Angelo De Donatis

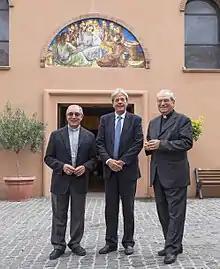
De Donatis (left) with Prime Minister Paolo Gentiloni (center) and Msgr. Enrico Feroci (right) at Caritas Roma in 2017

De Donatis was appointed by Pope Francis on 14 September 2015 the Titular Bishop of Mottola and an Auxiliary Bishop of Rome, where he was responsible for the training of the clergy. He was consecrated a bishop in the Archbasilica of St. John Lateran on 9 November 2015. Pope Francis was the principal consecrator, while Cardinal Agostino Vallini, the Vicar General of Rome, and Cardinal Beniamino Stella, the Prefect of the Congregation for the Clergy, acted as co-consecrators. De Donatis adopted his coat of arms with the episcopal motto ""nihil caritate dulcius"", a phrase taken from Saint Ambrose, which translates from the Latin as "nothing is sweeter than charity".